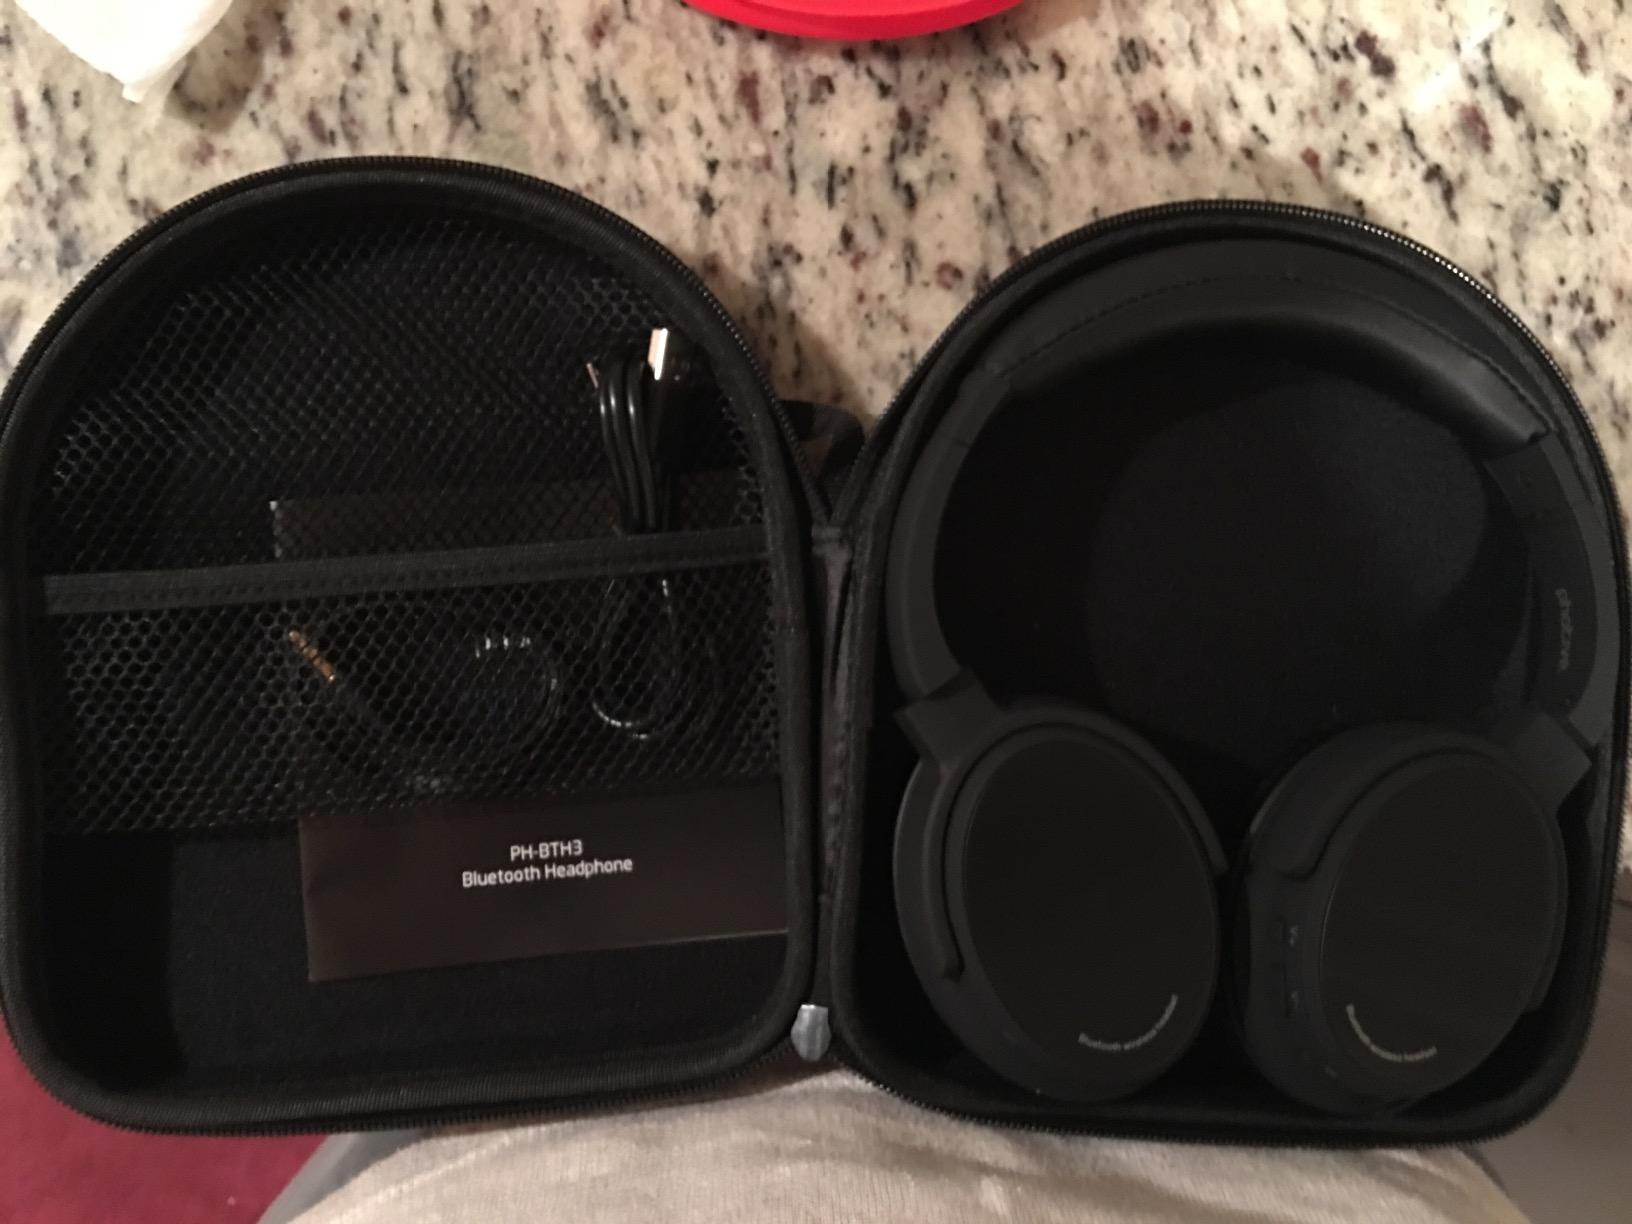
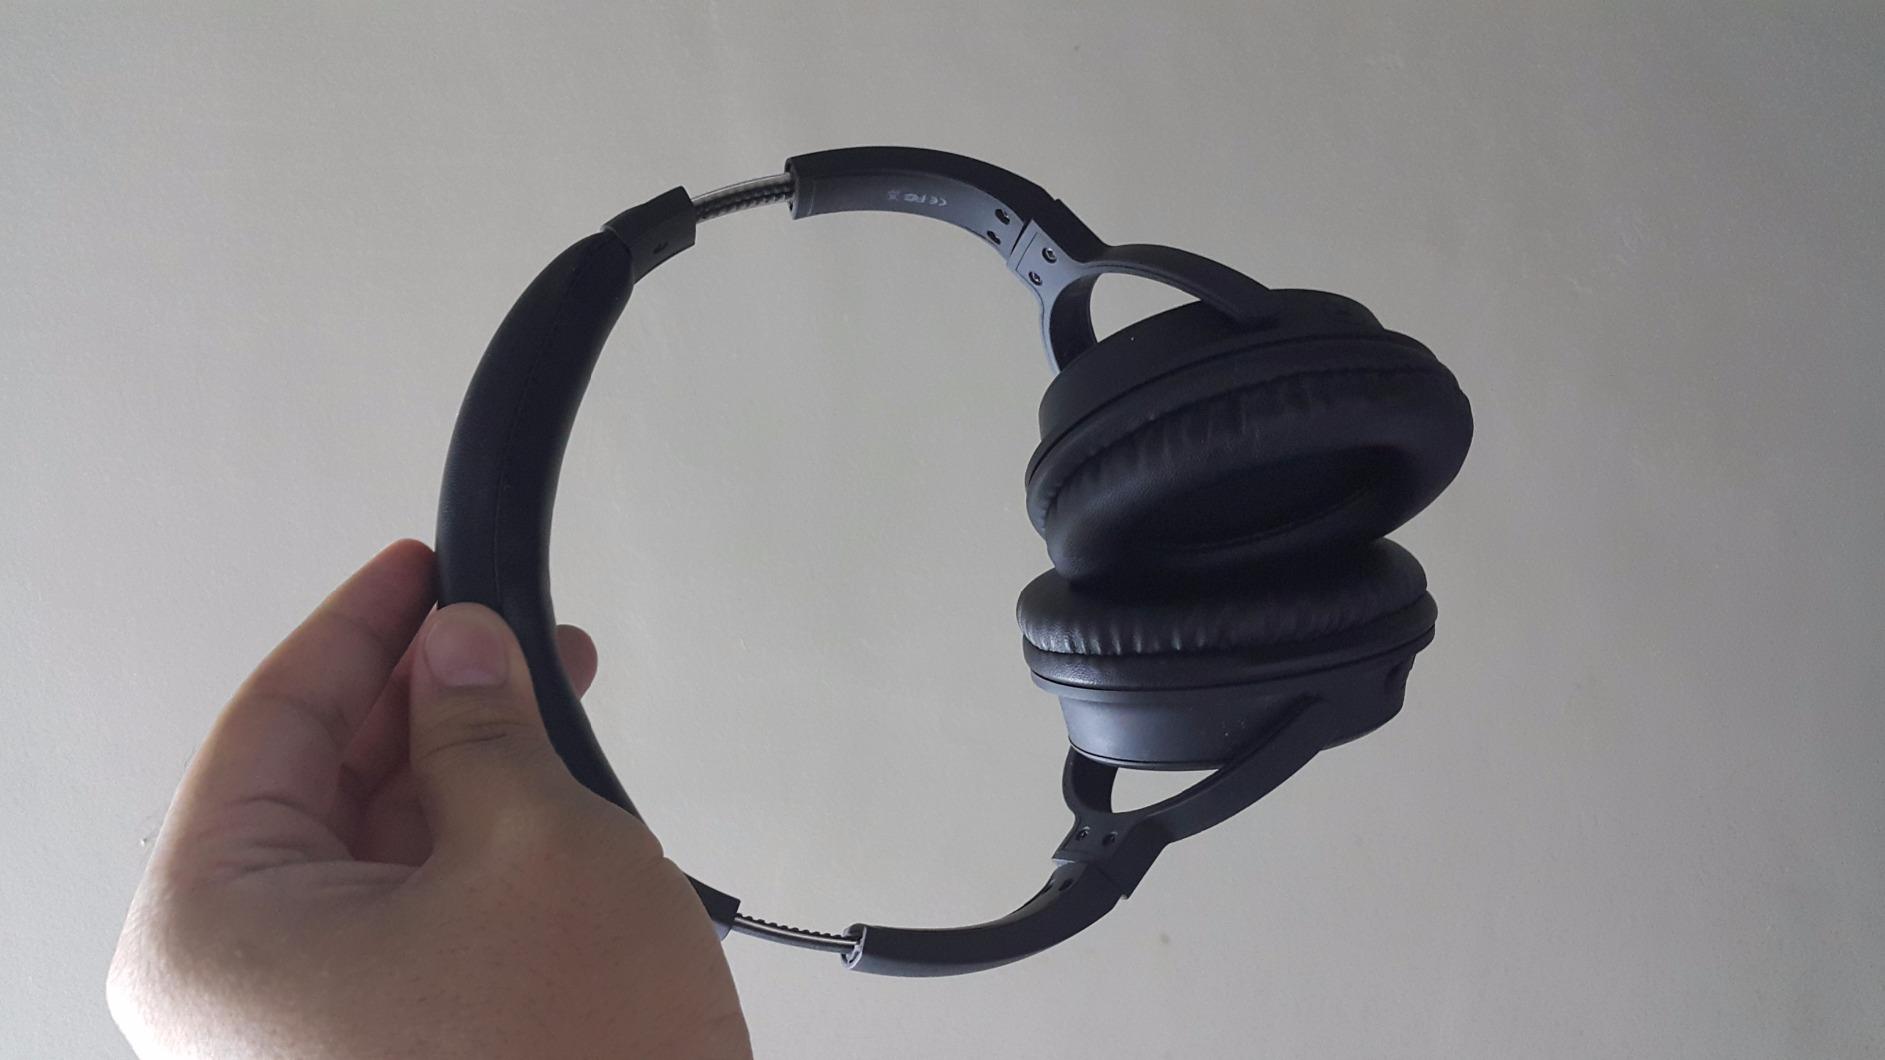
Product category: headphones
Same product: yes